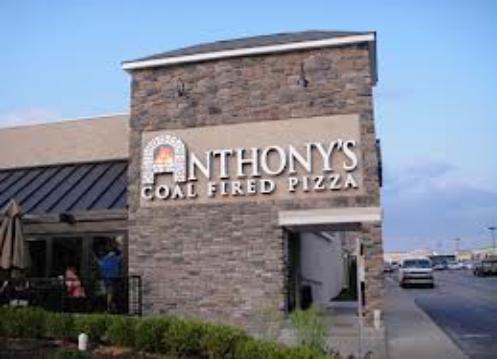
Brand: Anthony's Pizza
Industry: Food